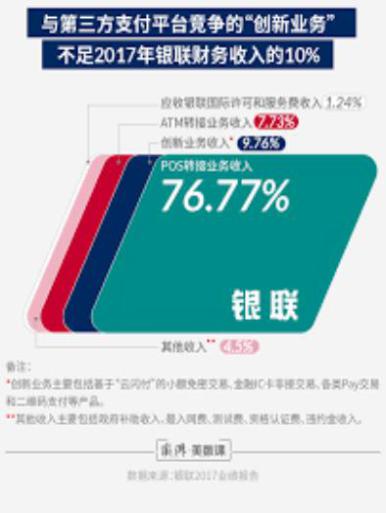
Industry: Others